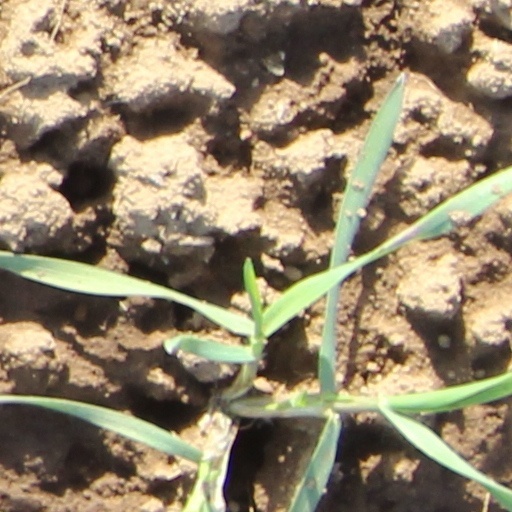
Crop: wheat